Sethu (actor)

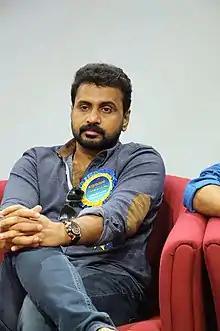
Sethu Mynaa at a function

Sethu G Pillai is an Indian actor who appears in South Indian language films. He was born in Mavelikkara, Alappuzha district, Kerala. He has acted in films including "Mynaa", "100 Degree Celsius" and "Manadhil Maayam Seidhai". He has produced movies including "Kokki" and "Karuppusamy Kuththagaithaarar".